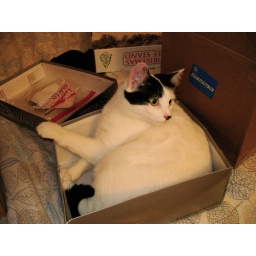
by sitting in this convenient shoe box.